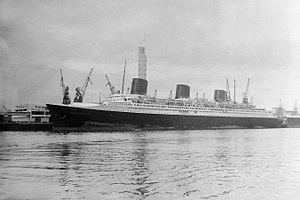
Le paquebot Normandie à la gare maritime du Havre
Le Havre est une commune française du Nord-Ouest de la France située dans le département de la Seine-Maritime en région Normandie, située sur la rive droite de l'estuaire de la Seine. Son port est le deuxième de France après celui de Marseille pour le trafic total et le premier port français pour les conteneurs.